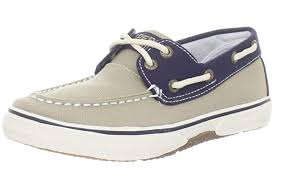
Label: Boat